Sacred Journeys

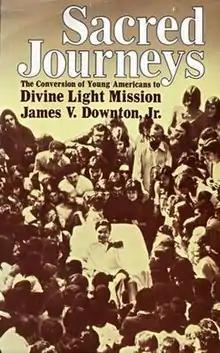
Book cover

Sacred Journeys: The Conversion of Young Americans to Divine Light Mission is a sociological book about the adherents of the Divine Light Mission in the 1970s. In the work, author James V. Downton, Jr. analyzes a sample group of young Americans, and their conversion process to the ideals of the Divine Light Mission and their relationship with Guru Maharaj Ji, currently known as Prem Rawat.